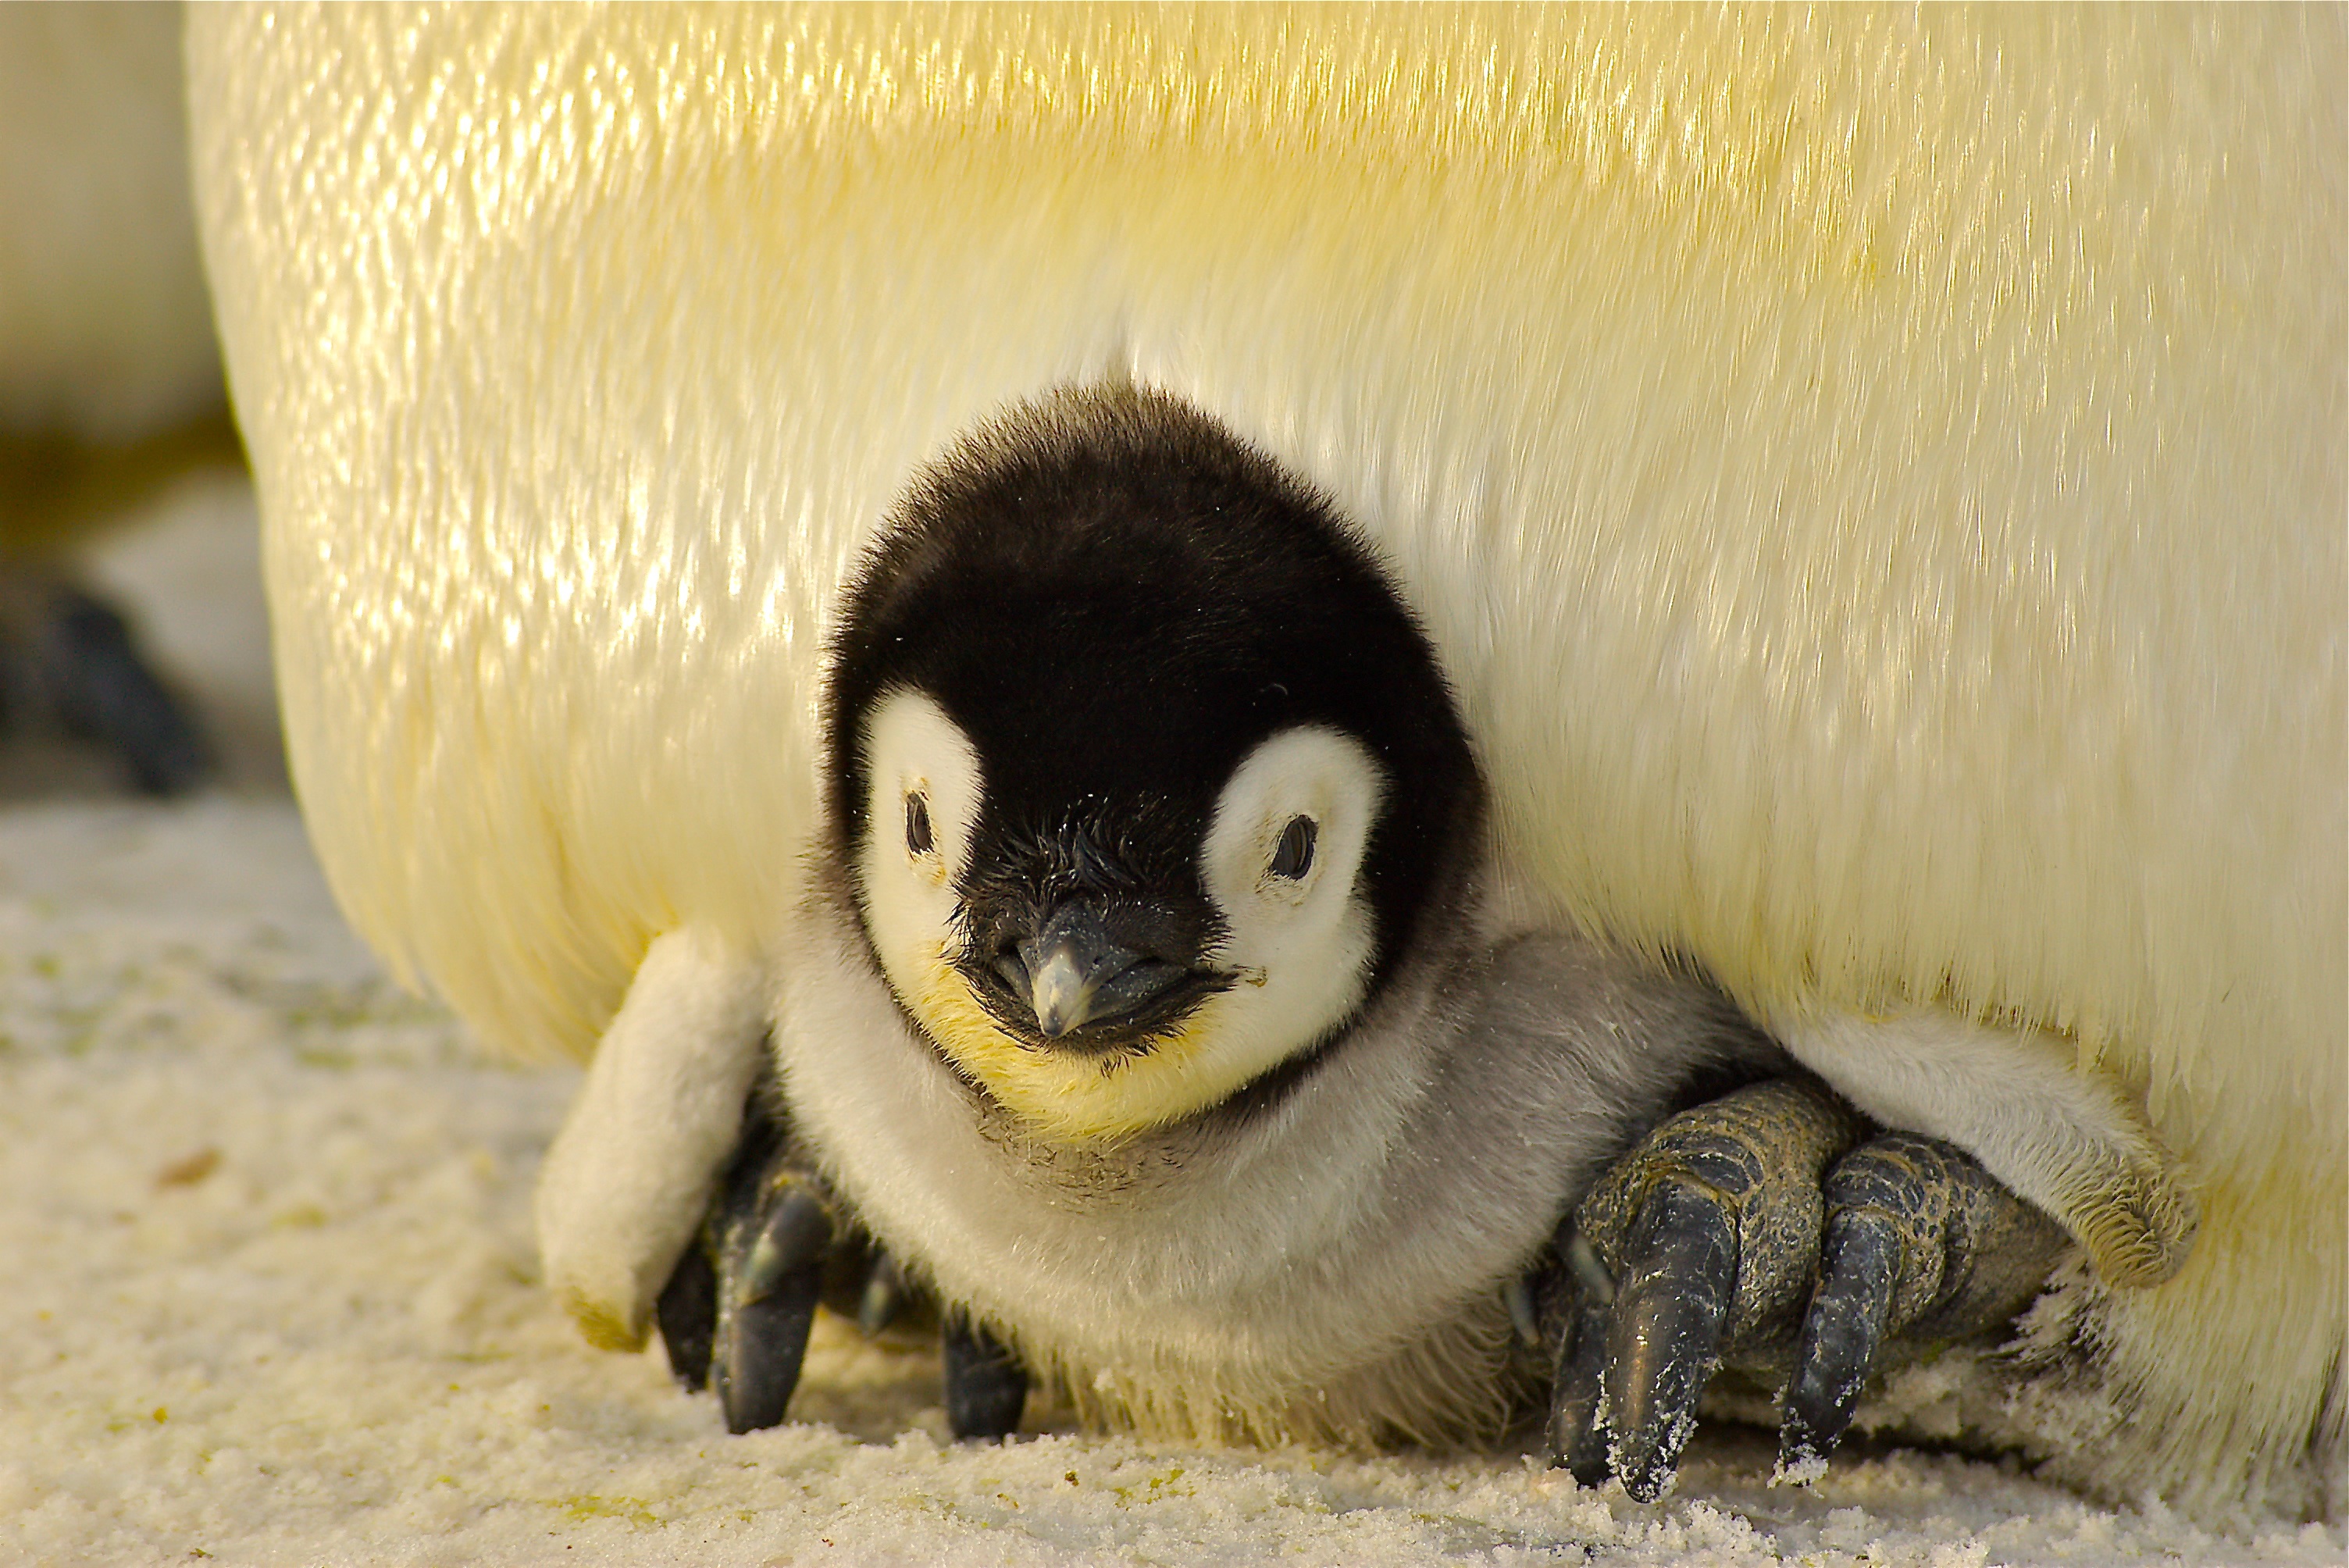
nature, wilderness, cold, bird, white, animal, cute, isolated, wildlife, wild, ice, fur, beak, natural, yellow, baby, fauna, penguin, life, polar, antarctic, close up, outdoors, duck, vertebrate, waterfowl, antarctica, water bird, emperor, flightless bird, ducks geese and swans